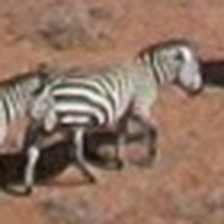
Pose orientation: right